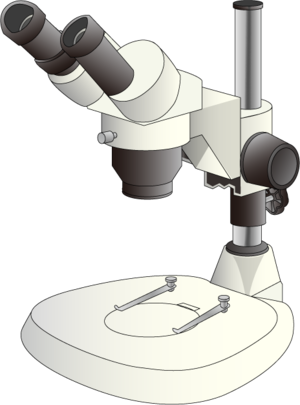
Dans la famille des indices biotiques ou indicateurs biologiques utilisés pour la bioévaluation environnementale, l'Indice Biologique Global Normalisé est une méthode standardisée utilisée en hydrobiologie afin de déterminer la qualité biologique d'un cours d'eau. La méthode utilise l'identification des différents macroinvertébrés d'eau douce présents sur un site pour calculer une note. Cette note, d'une valeur de 0 à 20, est basée sur la présence ou l'absence de certains taxons bioindicateurs polluo-sensibles ainsi que sur la richesse faunistique globale du site.